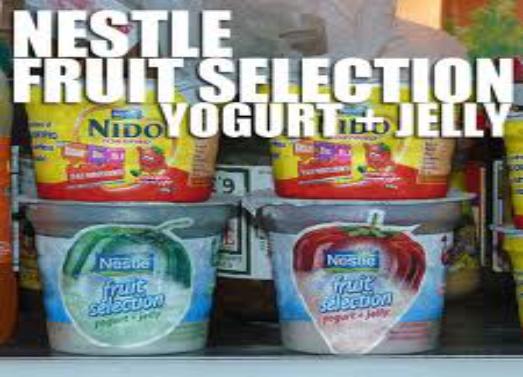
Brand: Fruit Selection Yogurt
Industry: Food